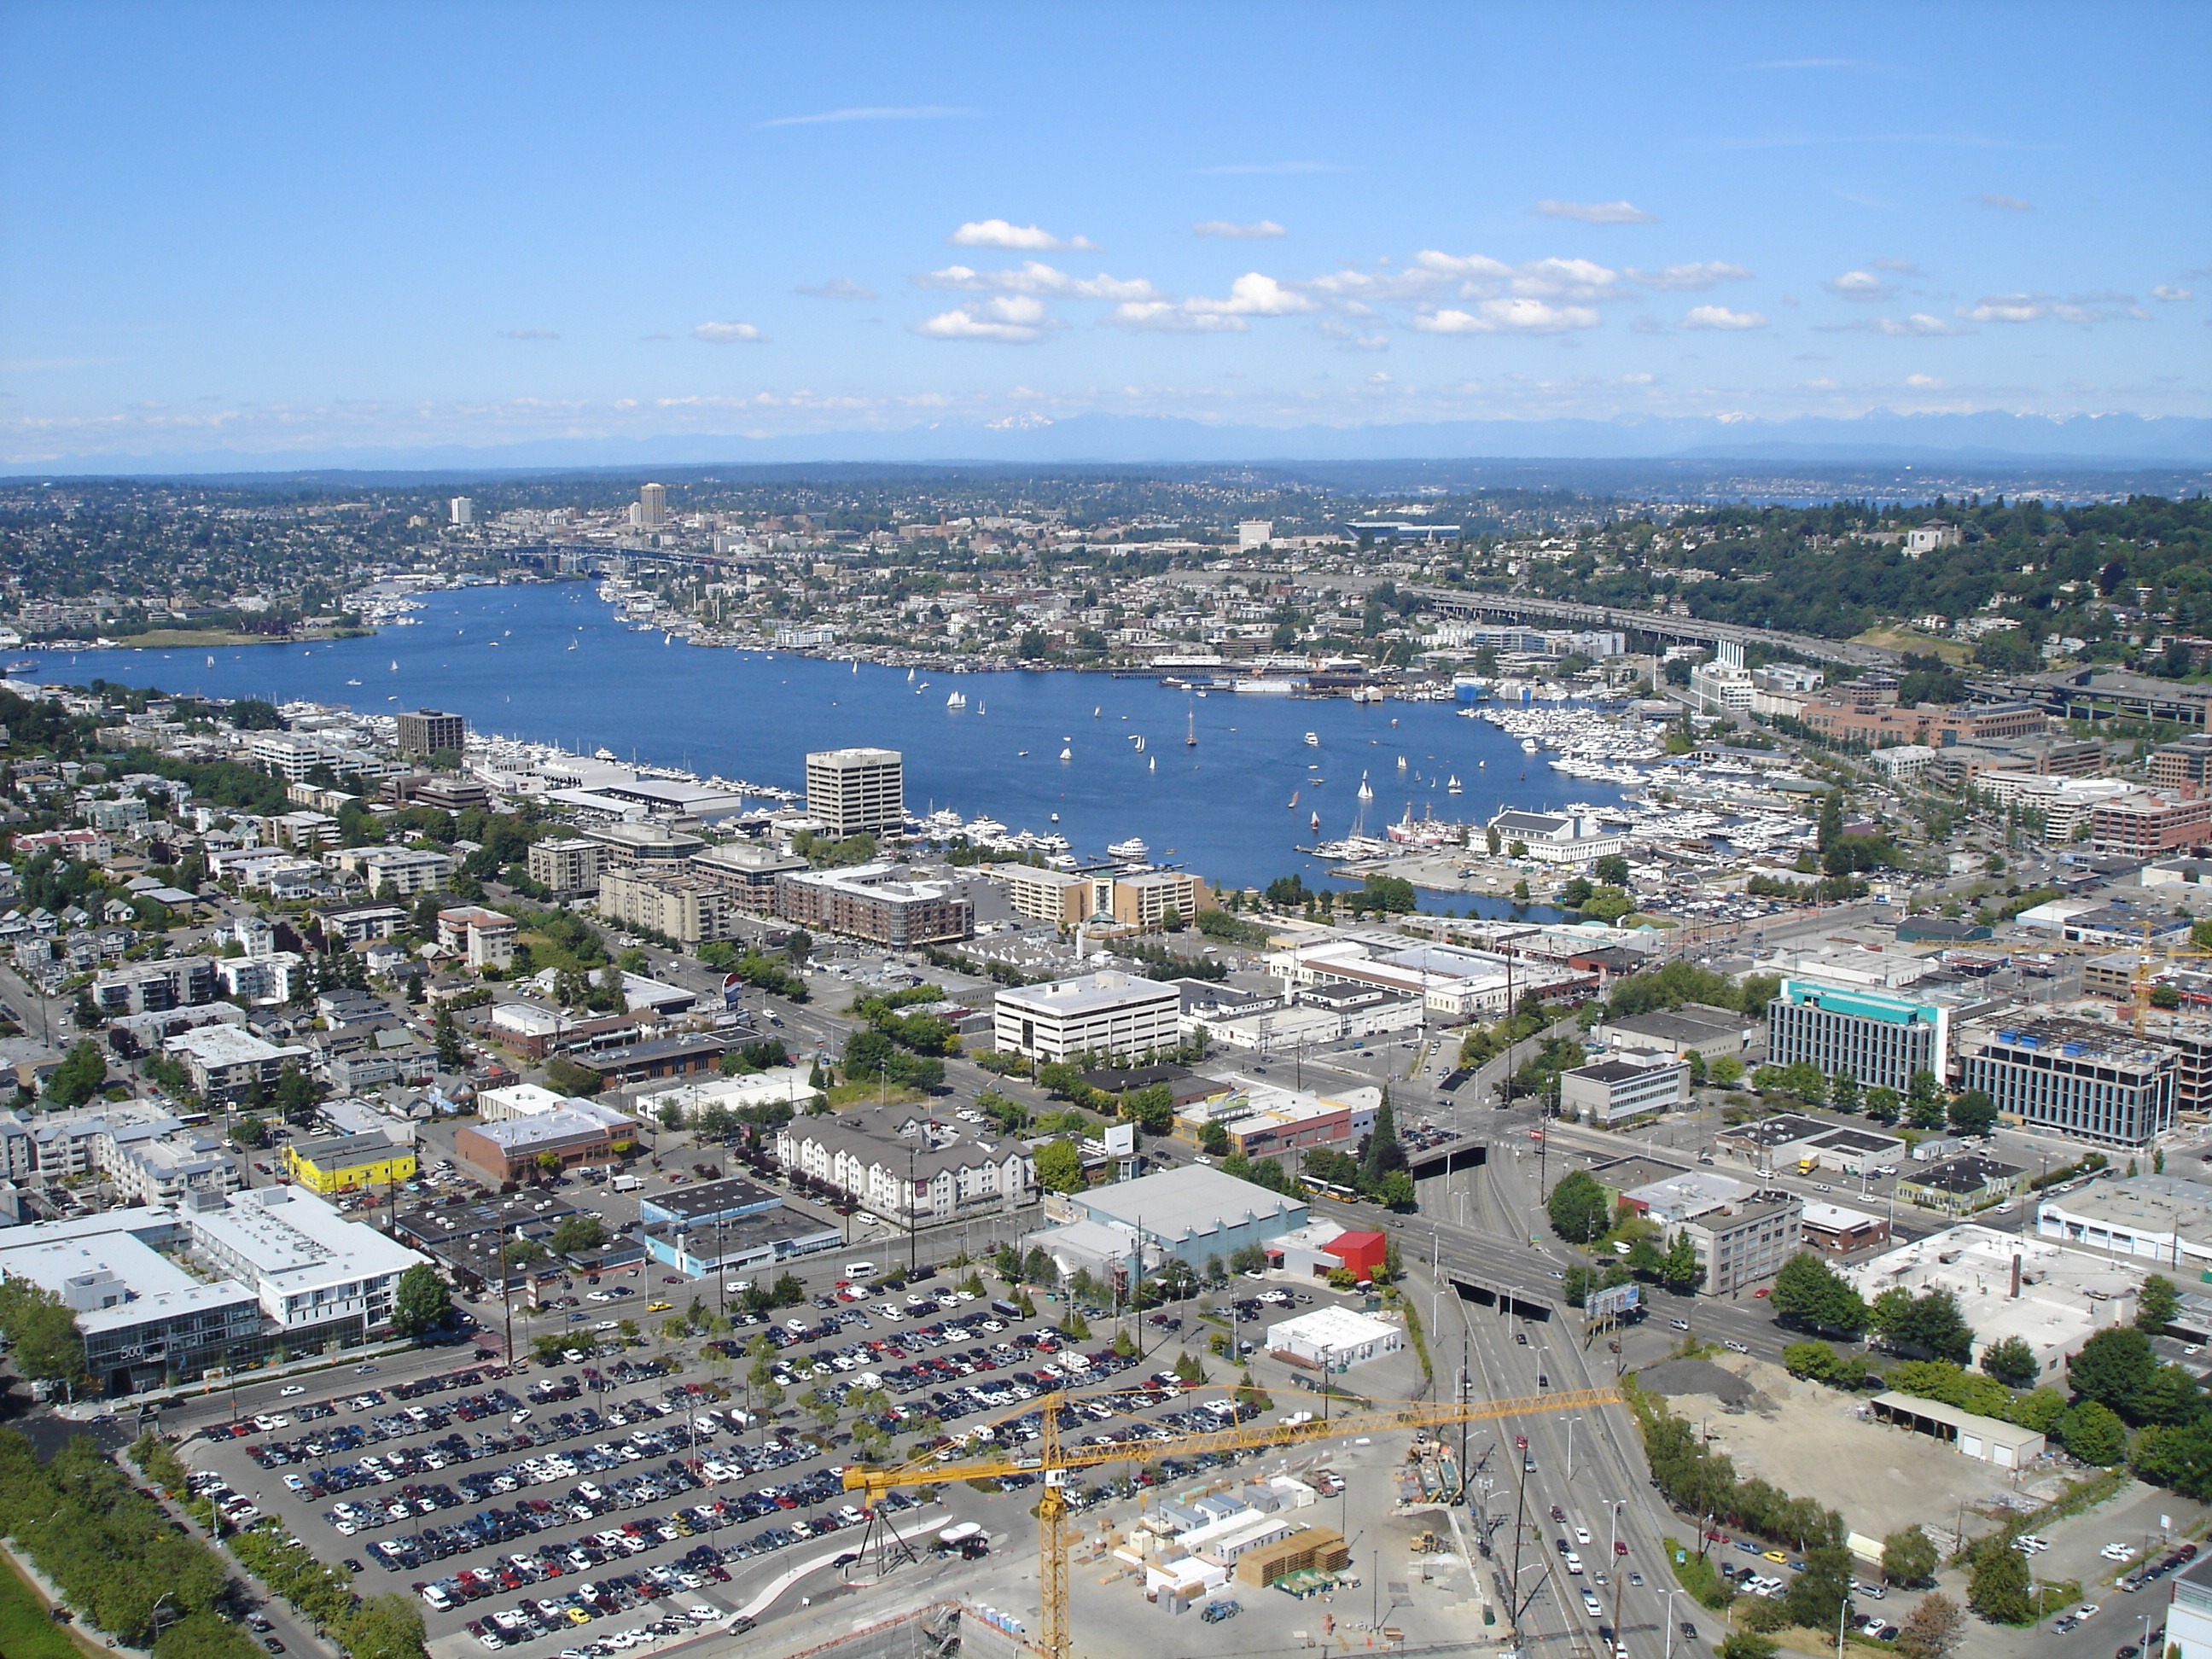
landscape, sea, coast, water, skyline, photography, lake, town, city, cityscape, panorama, downtown, suburb, sailing, city view, seattle, lakes, neighbourhood, bird's eye view, aerial photography, lake washington, residential area, human settlement, atmosphere of earth, downtown seattle